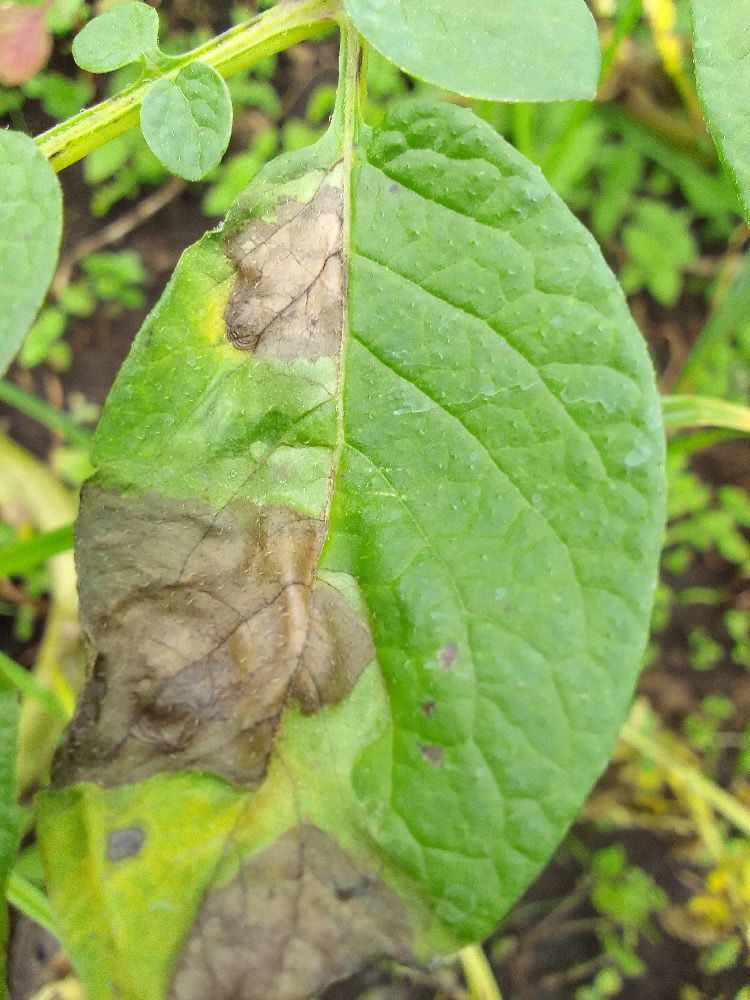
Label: Late blight